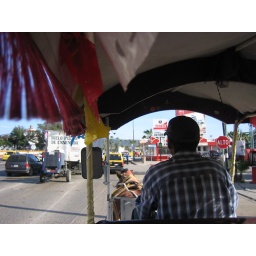
Back to the ship in style - horse drawn carriage : )